BL 12-inch railway gun

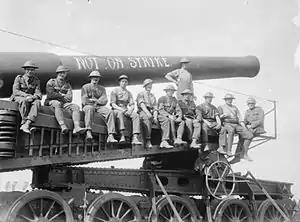
Crew of railway gun on Vickers Mk I mounting, Woesten, 23 August 1917, Third Battle of Ypres

At the end of World War I, the dispositions of the guns on the Western Front were: 1 gun of 92 Battery and 1 gun of 543 Battery with First Army i.e. Artois; 1 gun of 92 Battery with Third Army i.e. Somme; 1 gun of 543 Battery with Fourth Army i.e. Somme.